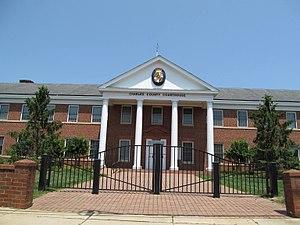
La ville de La Plata est le siège du comté de Charles, dans l’État du Maryland, aux États-Unis. Sa population s’élevait à 8 753 habitants lors du recensement de 2010, estimée à 9 239 habitants en 2016.